Lajjun

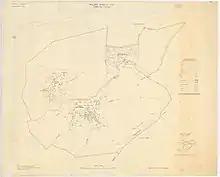
Survey of Palestine map of Lajjun, 1946

Lajjun had a school that was founded in 1937 and that had an enrollment of 83 in 1944. It was located in the quarter belonging to the al-Mahajina al-Fawqa clan, that is, in Khirbat al-Khan. In 1943, one of the large landowners in the village financed the construction of a mosque, built of white stone, in the al-Ghubariyya (eastern) quarter. Another mosque was also established in the al-Mahamid quarter during the same period, and was financed by the residents themselves. It was a four-year elementary school for boys.